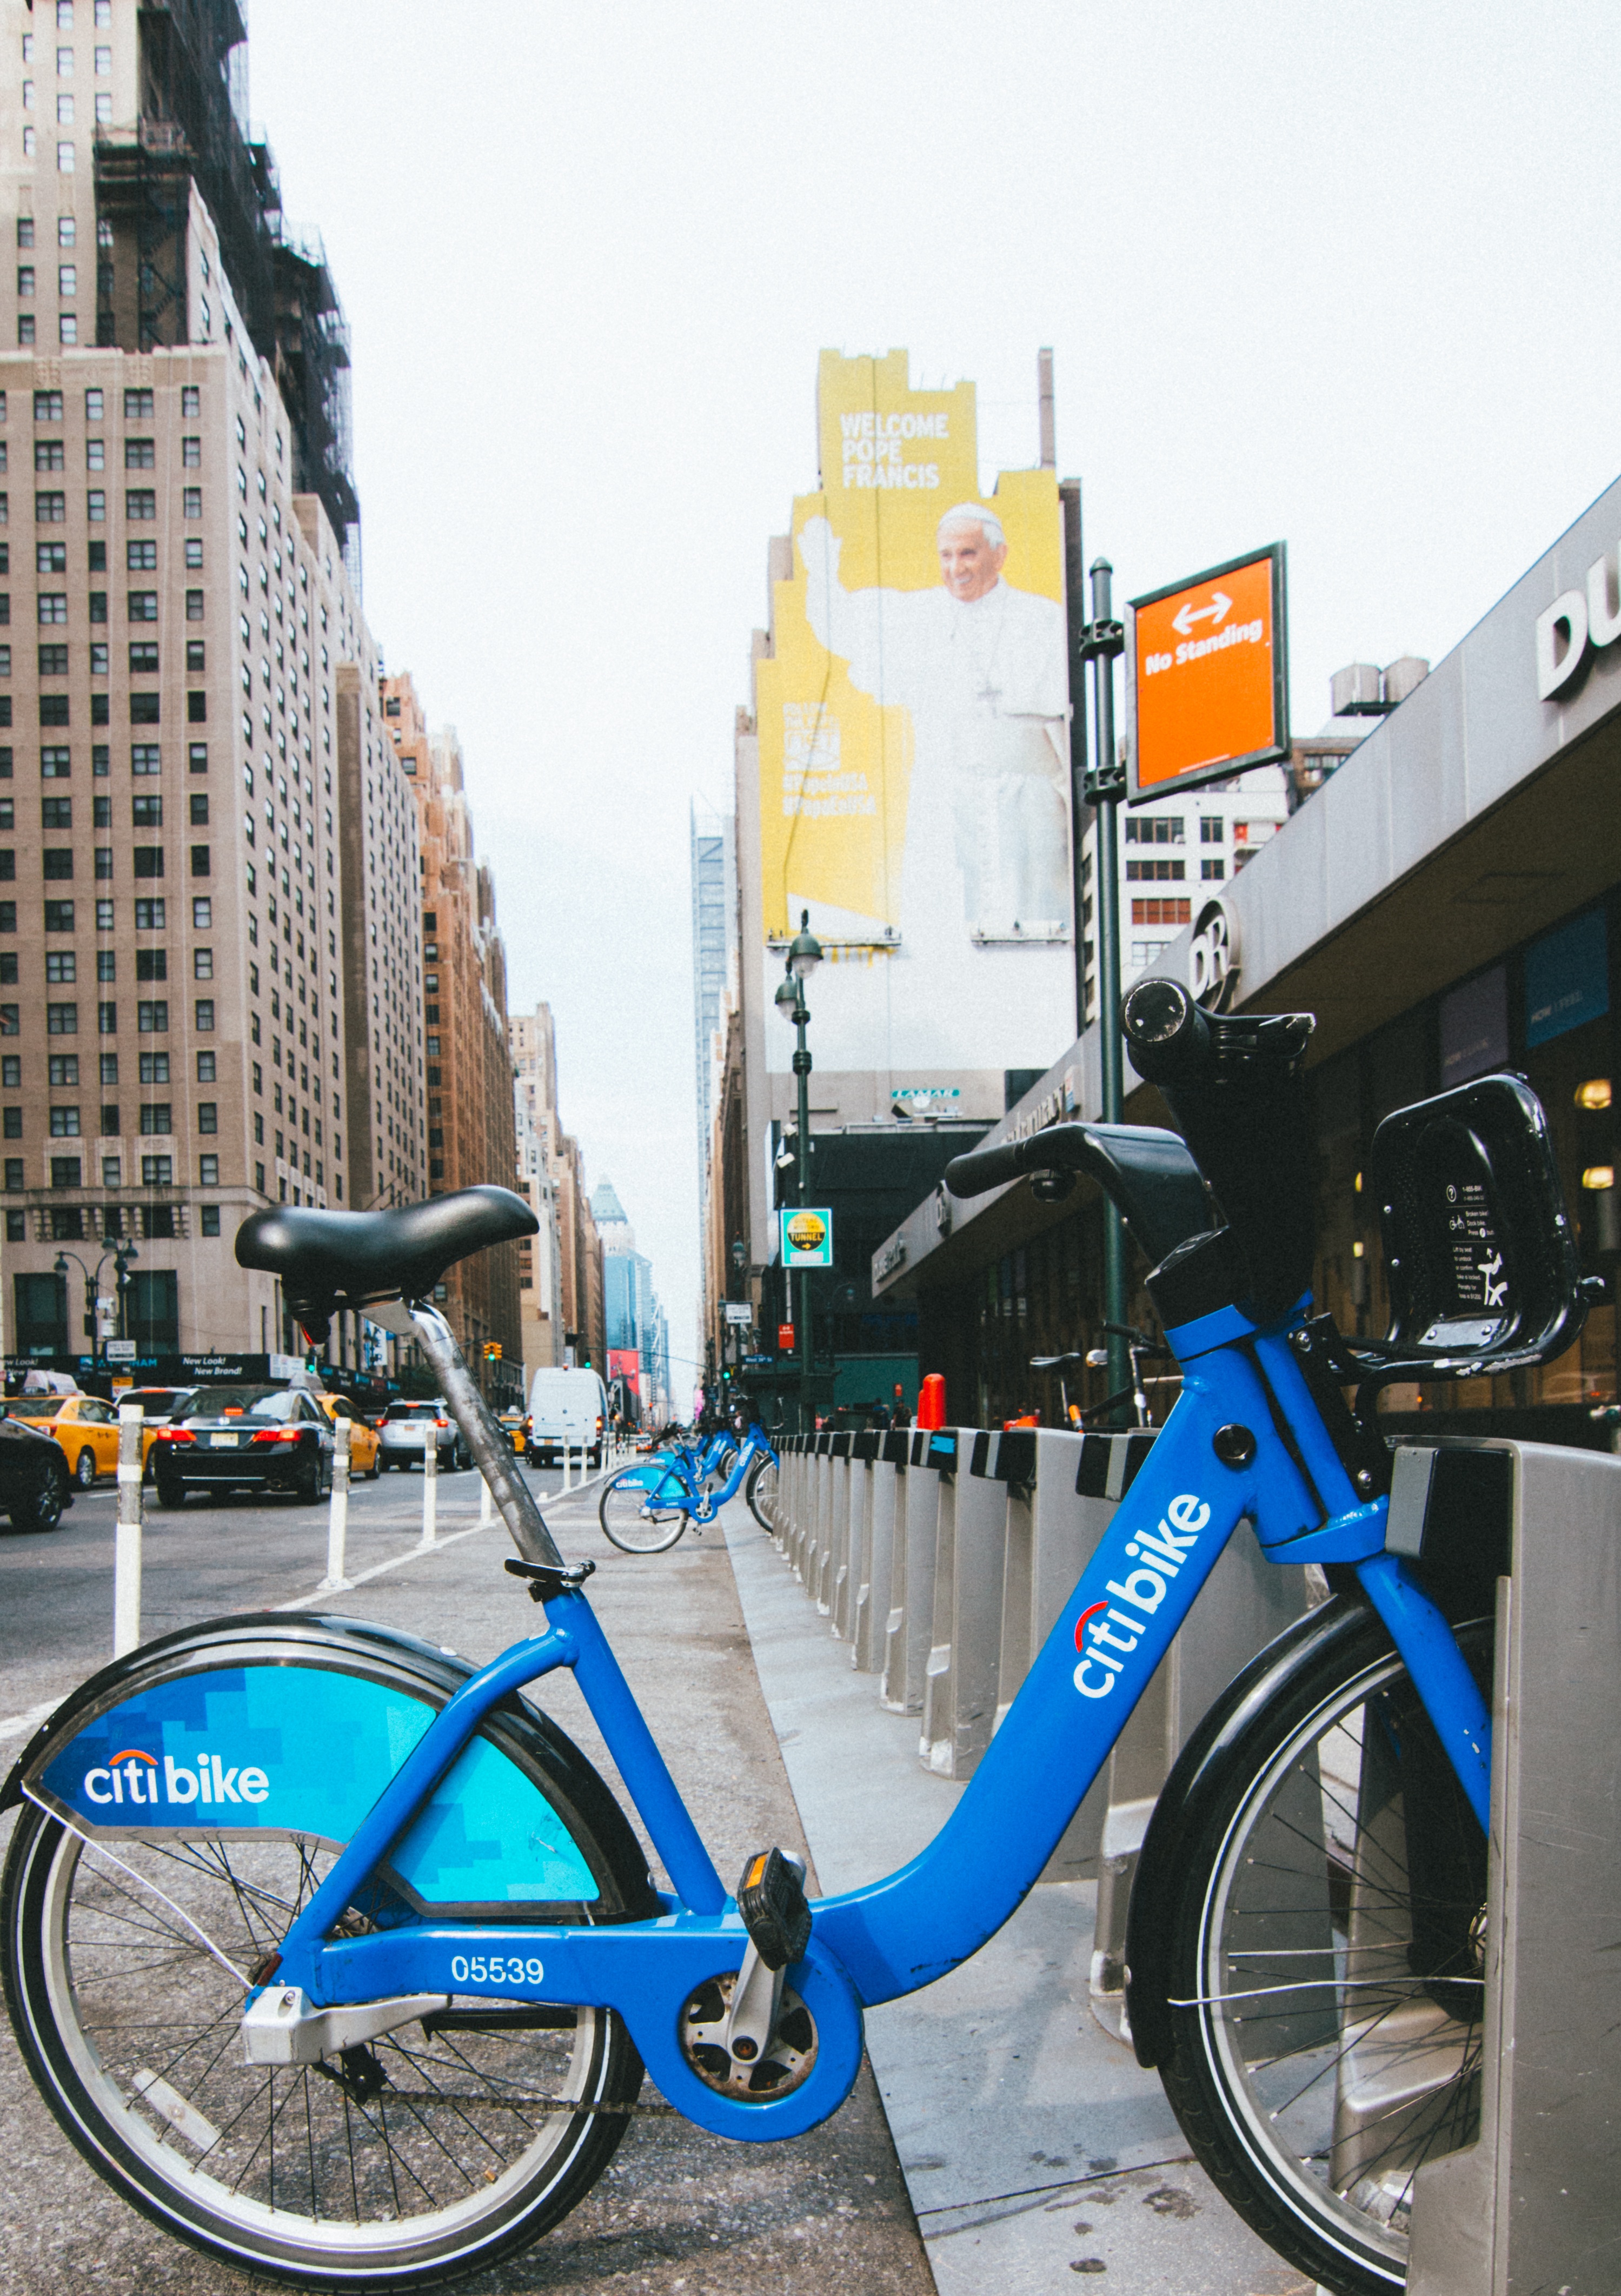
street, bicycle, vehicle, motorcycle, sports equipment, mountain bike